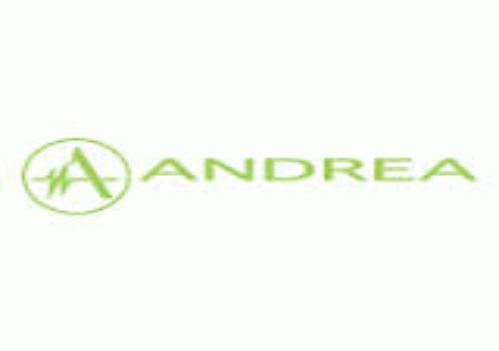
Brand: Andrea Electronics
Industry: Electronic